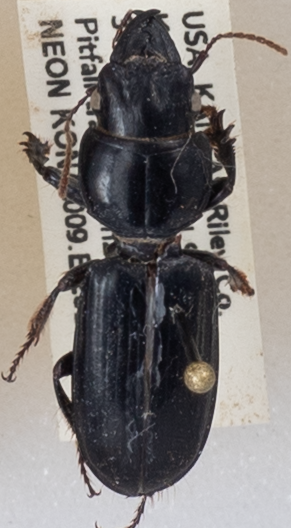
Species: Scarites vicinus
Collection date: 2019-06-05
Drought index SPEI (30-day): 1.608
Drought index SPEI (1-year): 1.498
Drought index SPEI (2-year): -0.086